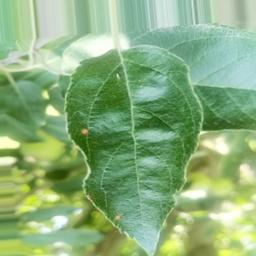
Label: Alternaria